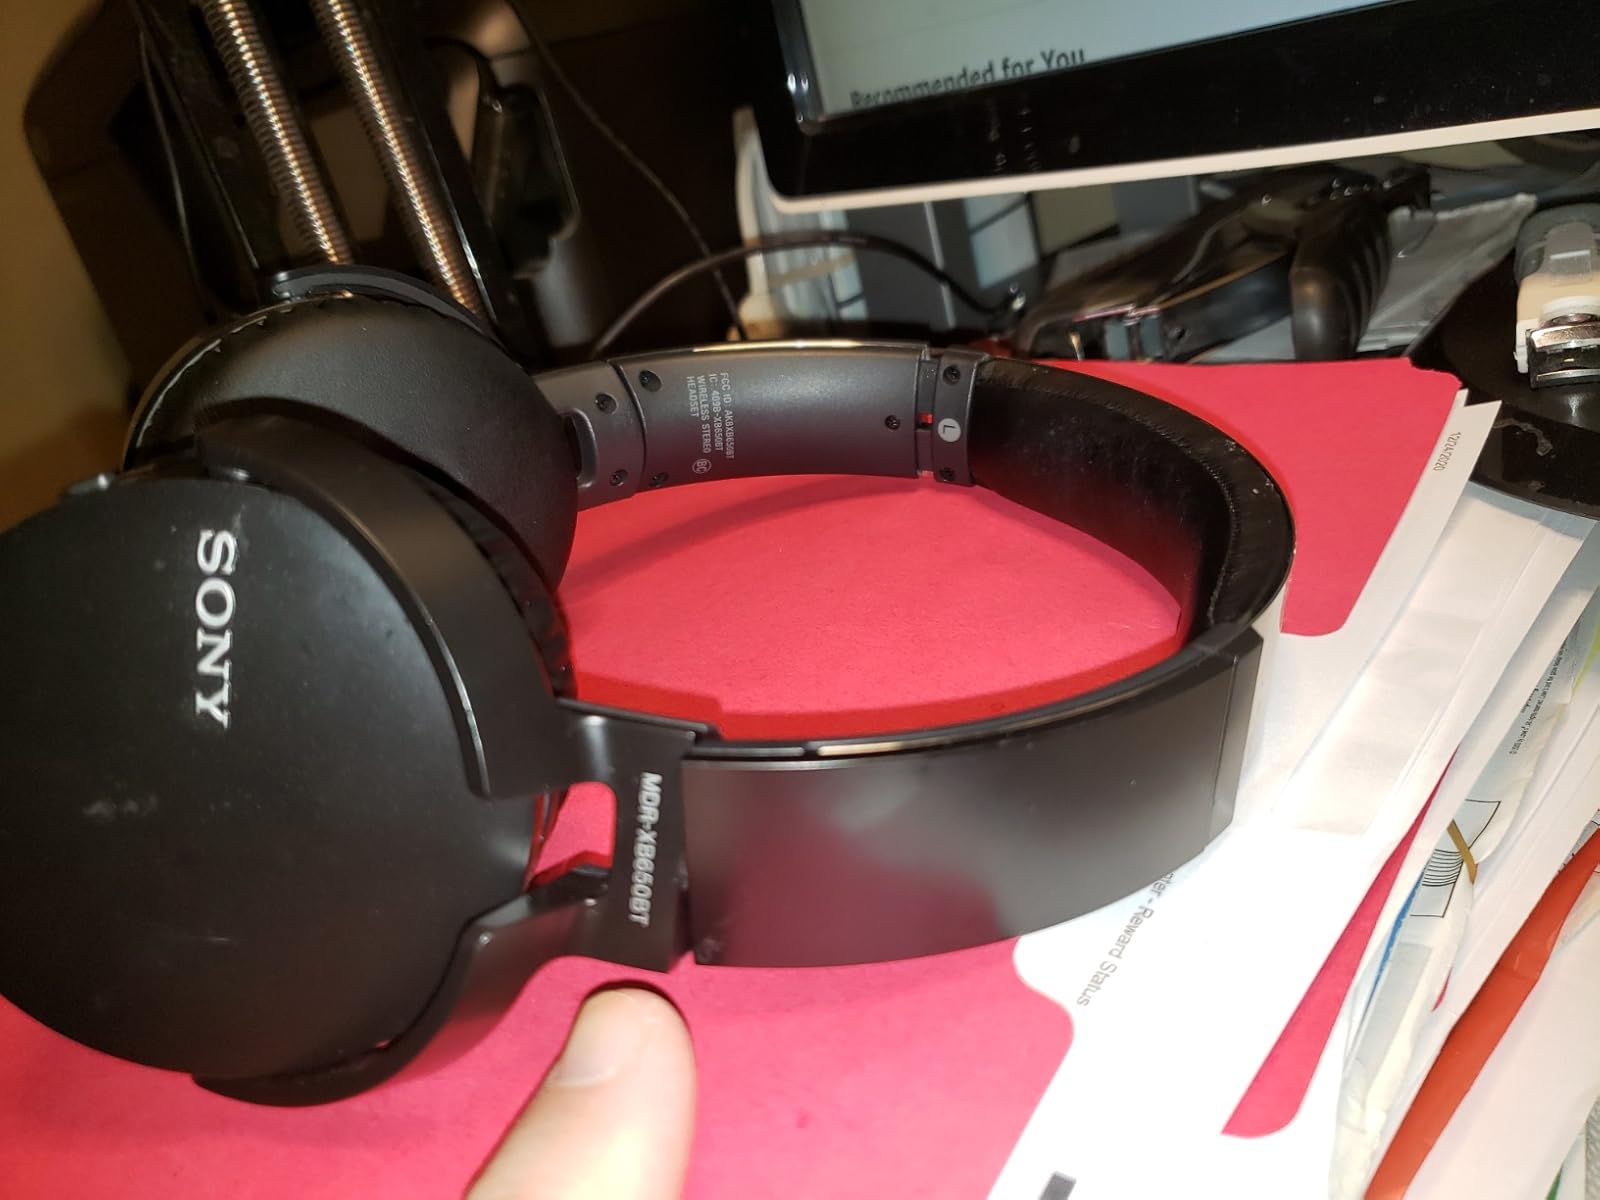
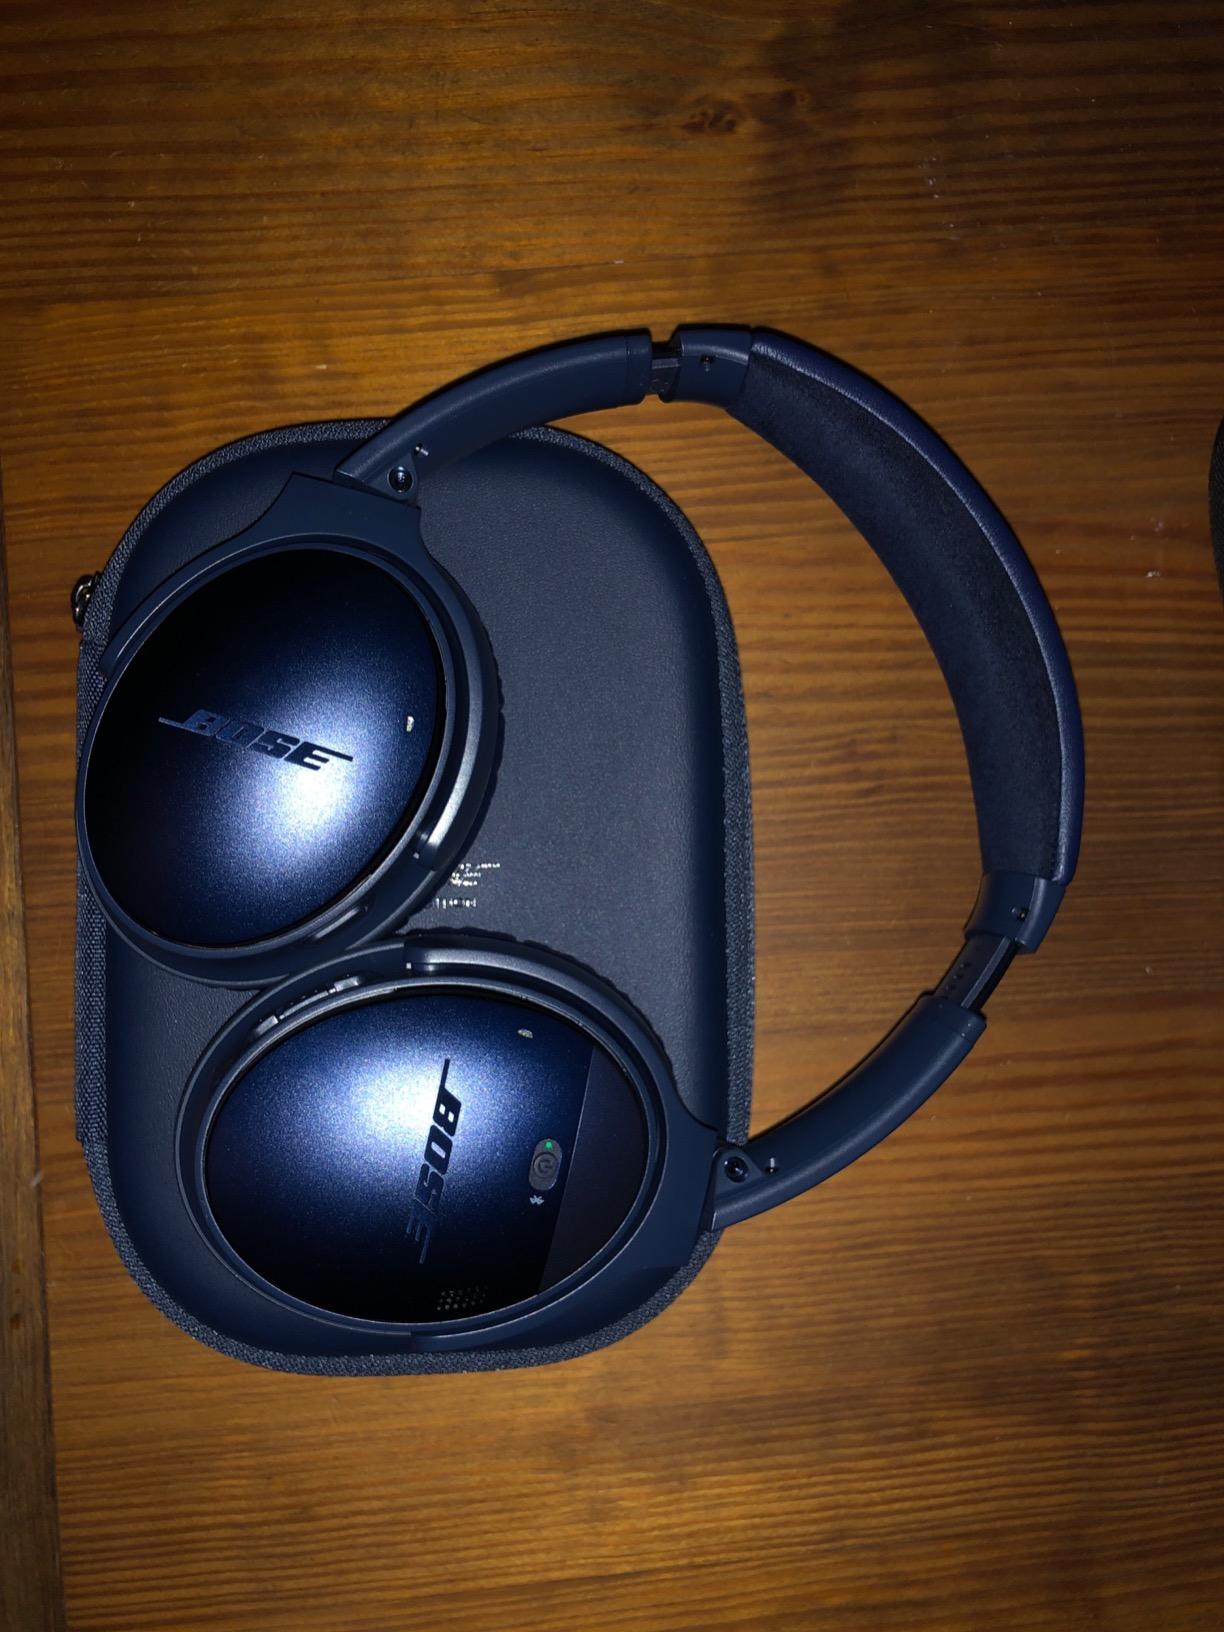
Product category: headphones
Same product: no